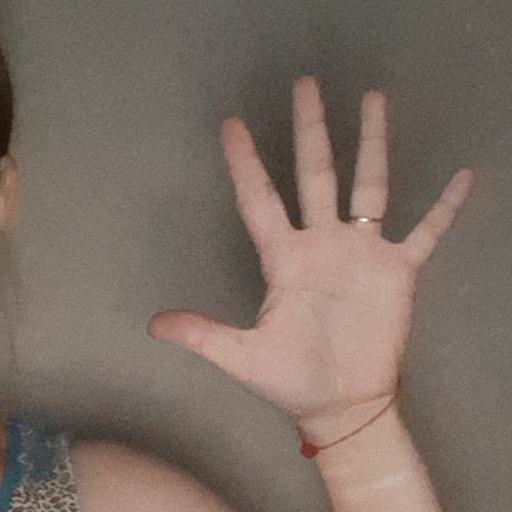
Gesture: palm